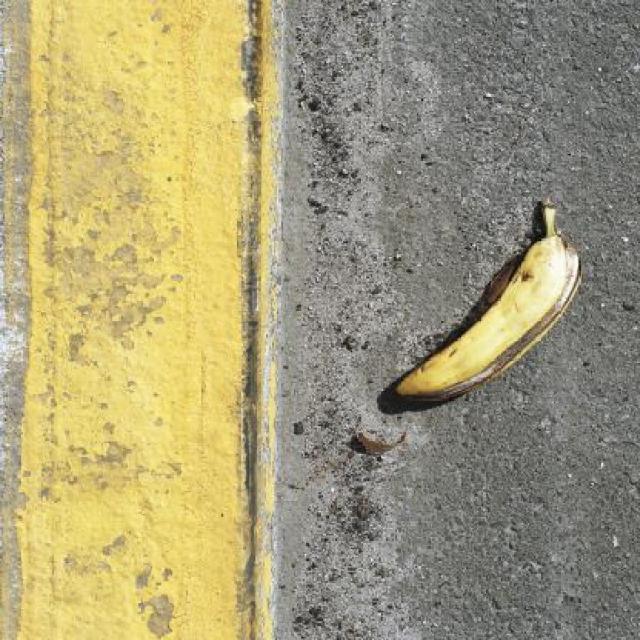
Label: bananas